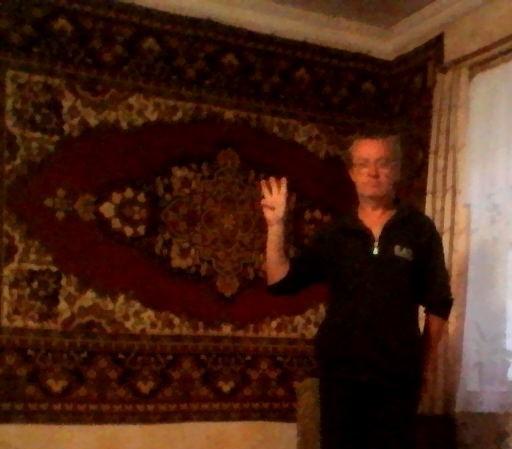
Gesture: three